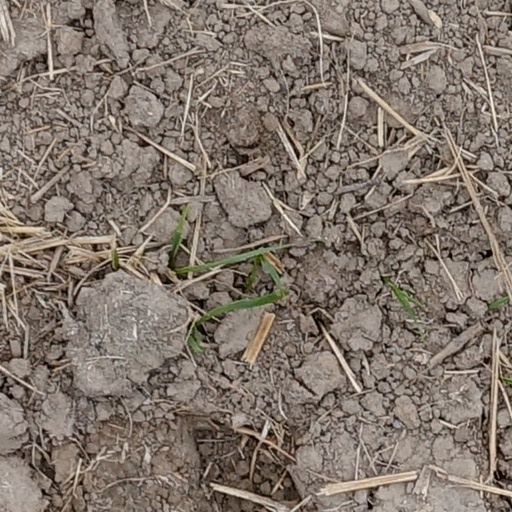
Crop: wheat